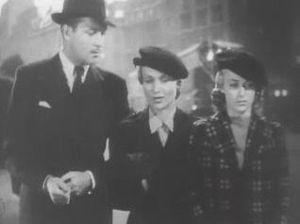
Vigil in the Night est un film américain réalisé par George Stevens et sorti en 1940, d'après une nouvelle d'A. J. Cronin.